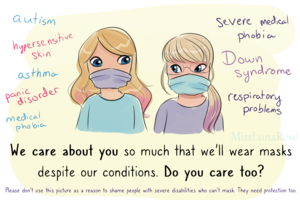
Cet article présente les différents mouvements d'opposition au port du masque durant la pandémie de Covid-19 dans divers pays du monde, ainsi que les arguments défendus par les divers opposants dans ces pays.